David Maynier

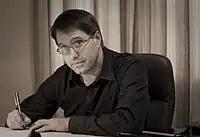
Photo of Maynier in his parliamentary office

After managing the DA's successful Western Cape electoral campaign, Maynier became a Member of Parliament, after appearing eleventh on the party's Western Cape national list. Following the election he was appointed Shadow Minister of Defence and Military Veterans. In his maiden speech to Parliament, Maynier issued a damning critique of the National Defence Force's state of combat readiness—telling Defence Minister Lindiwe Sisulu: